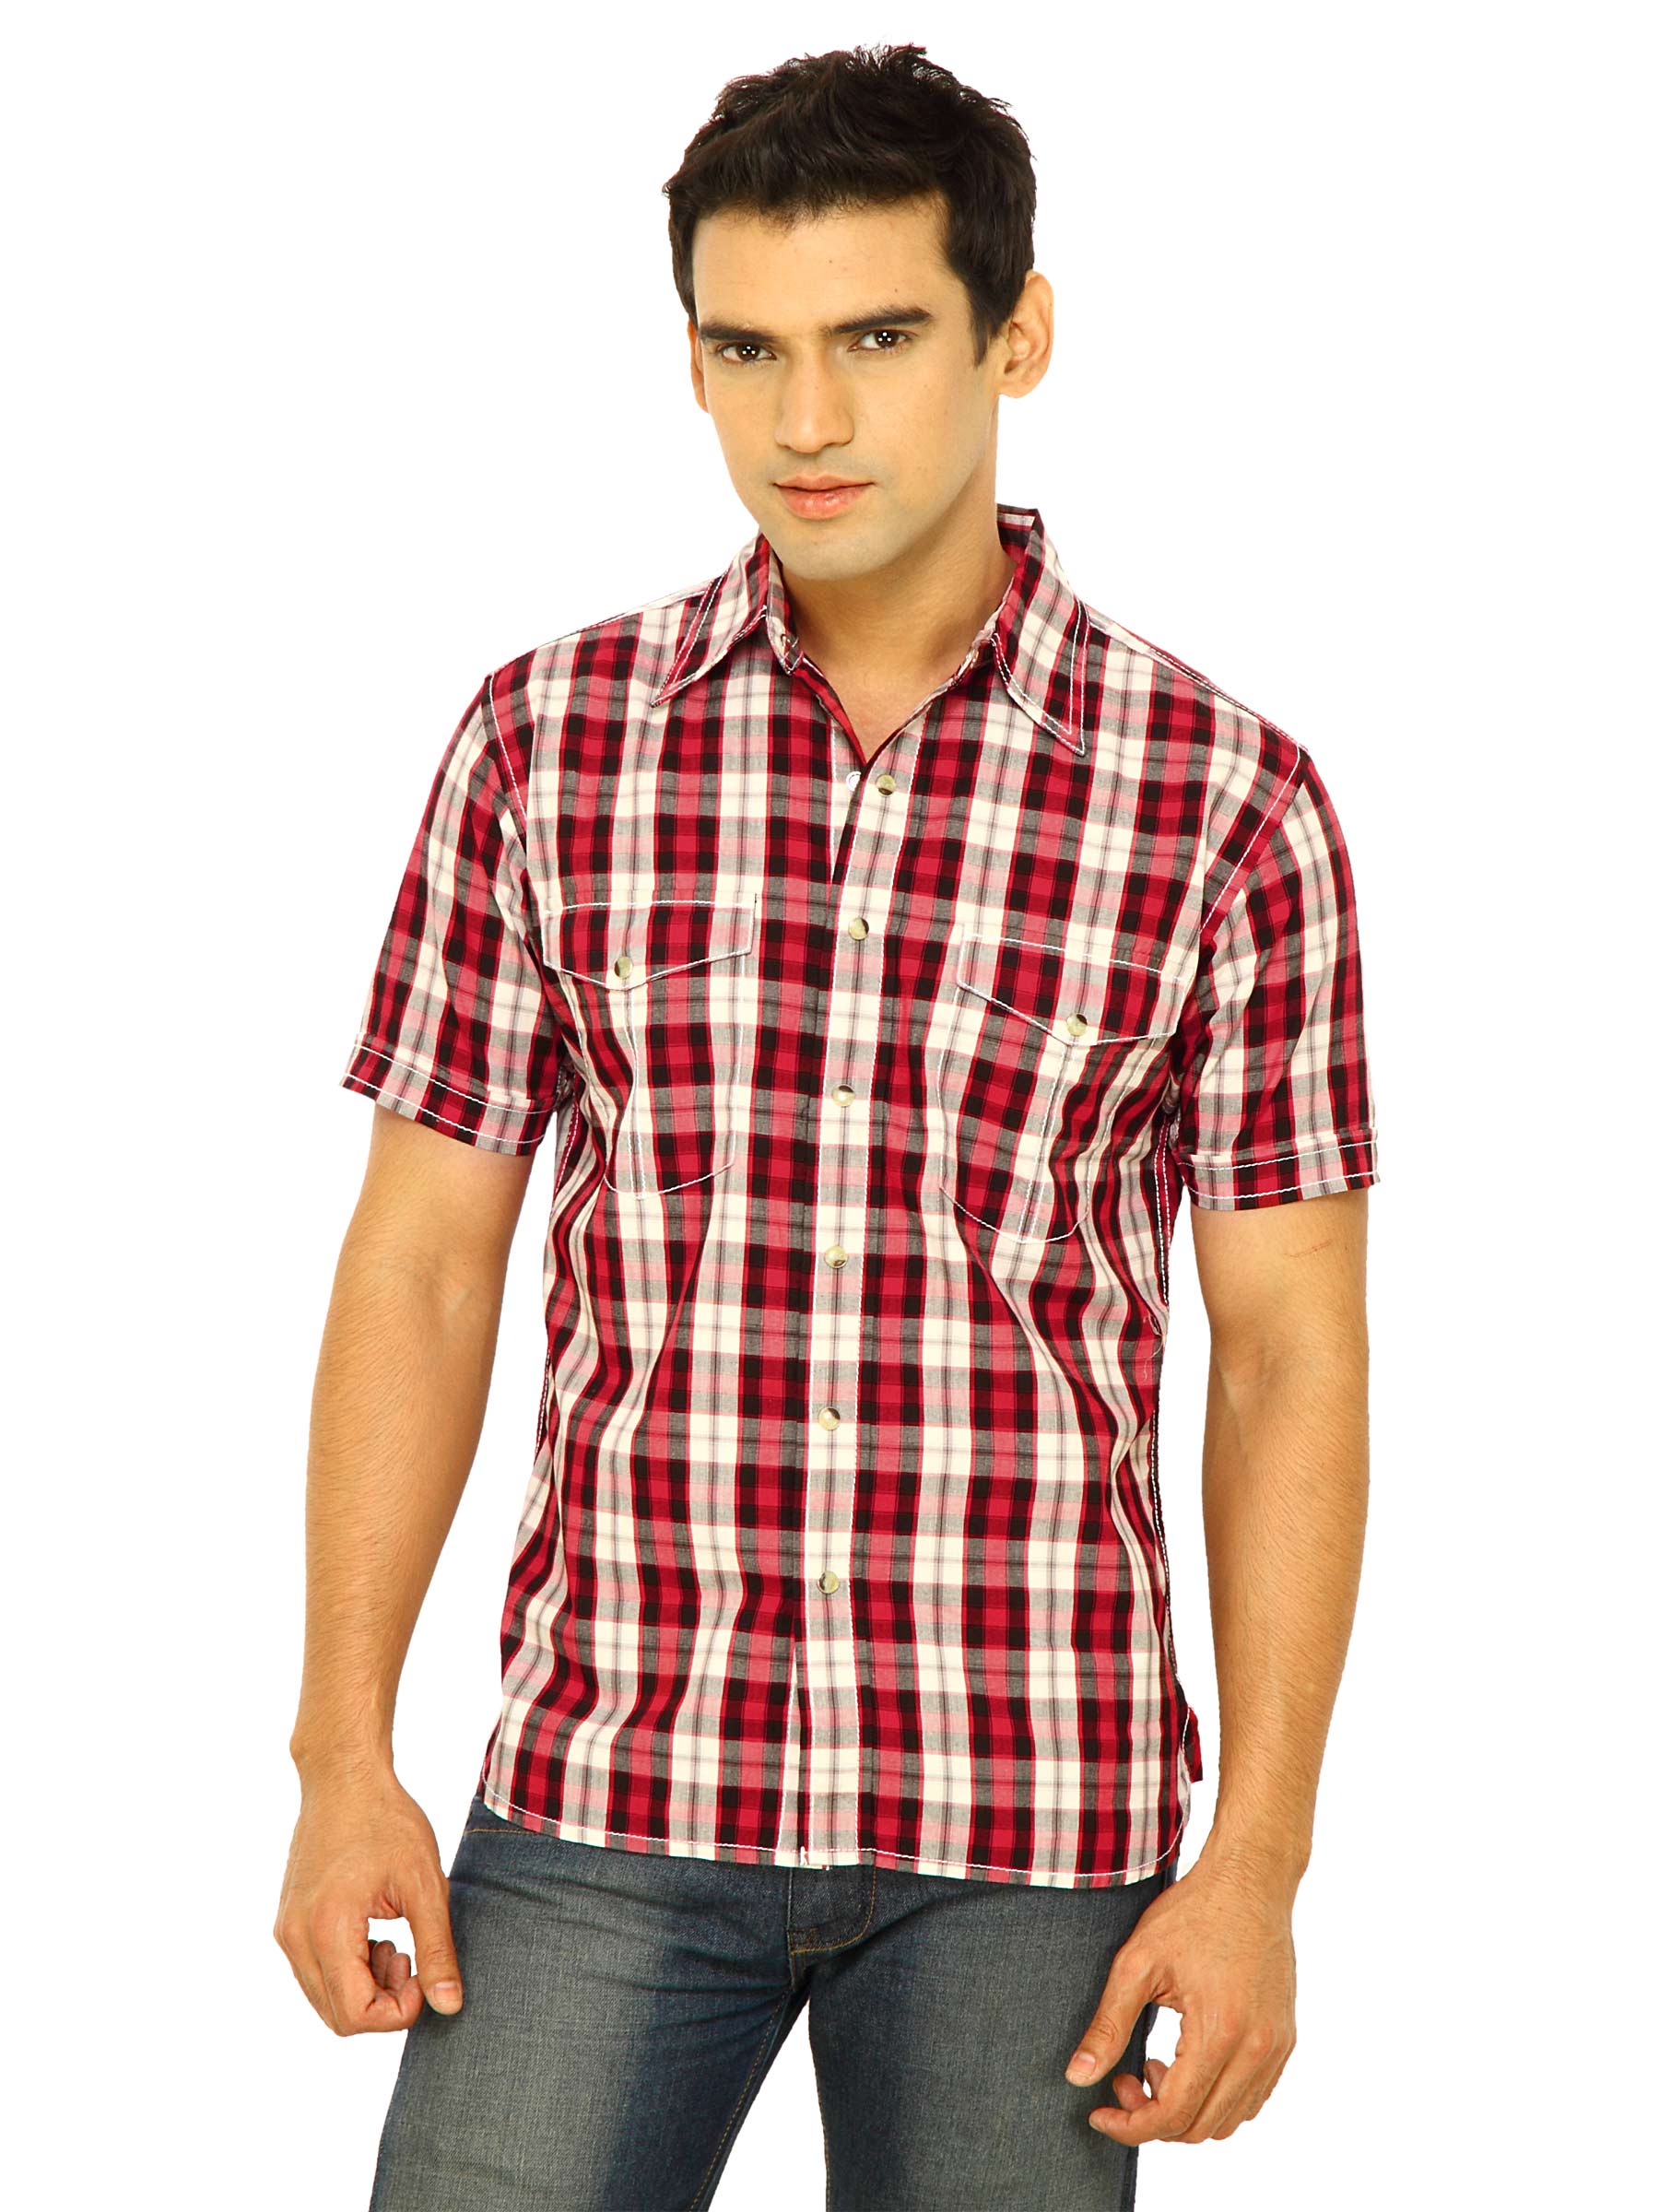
Wrangler Men Warnick Square Block Red Shirts
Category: Apparel / Topwear / Shirts
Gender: Men
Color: Red
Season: Fall 2011
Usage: Casual